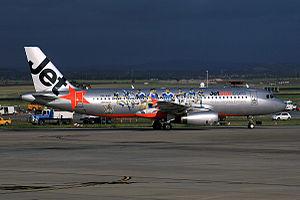
Le rugby à XIII est un sport populaire en Australie, notamment dans les États de Nouvelle-Galles du Sud et du Queensland où le rugby à XIII est le sport hivernal dominant.